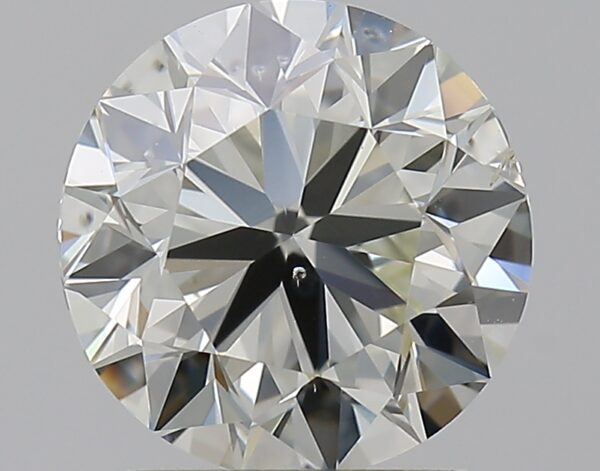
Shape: round
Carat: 1.5
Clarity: SI1
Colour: K
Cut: VG
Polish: EX
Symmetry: VG
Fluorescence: N
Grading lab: GIA
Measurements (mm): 7.11 x 7.2 x 4.56